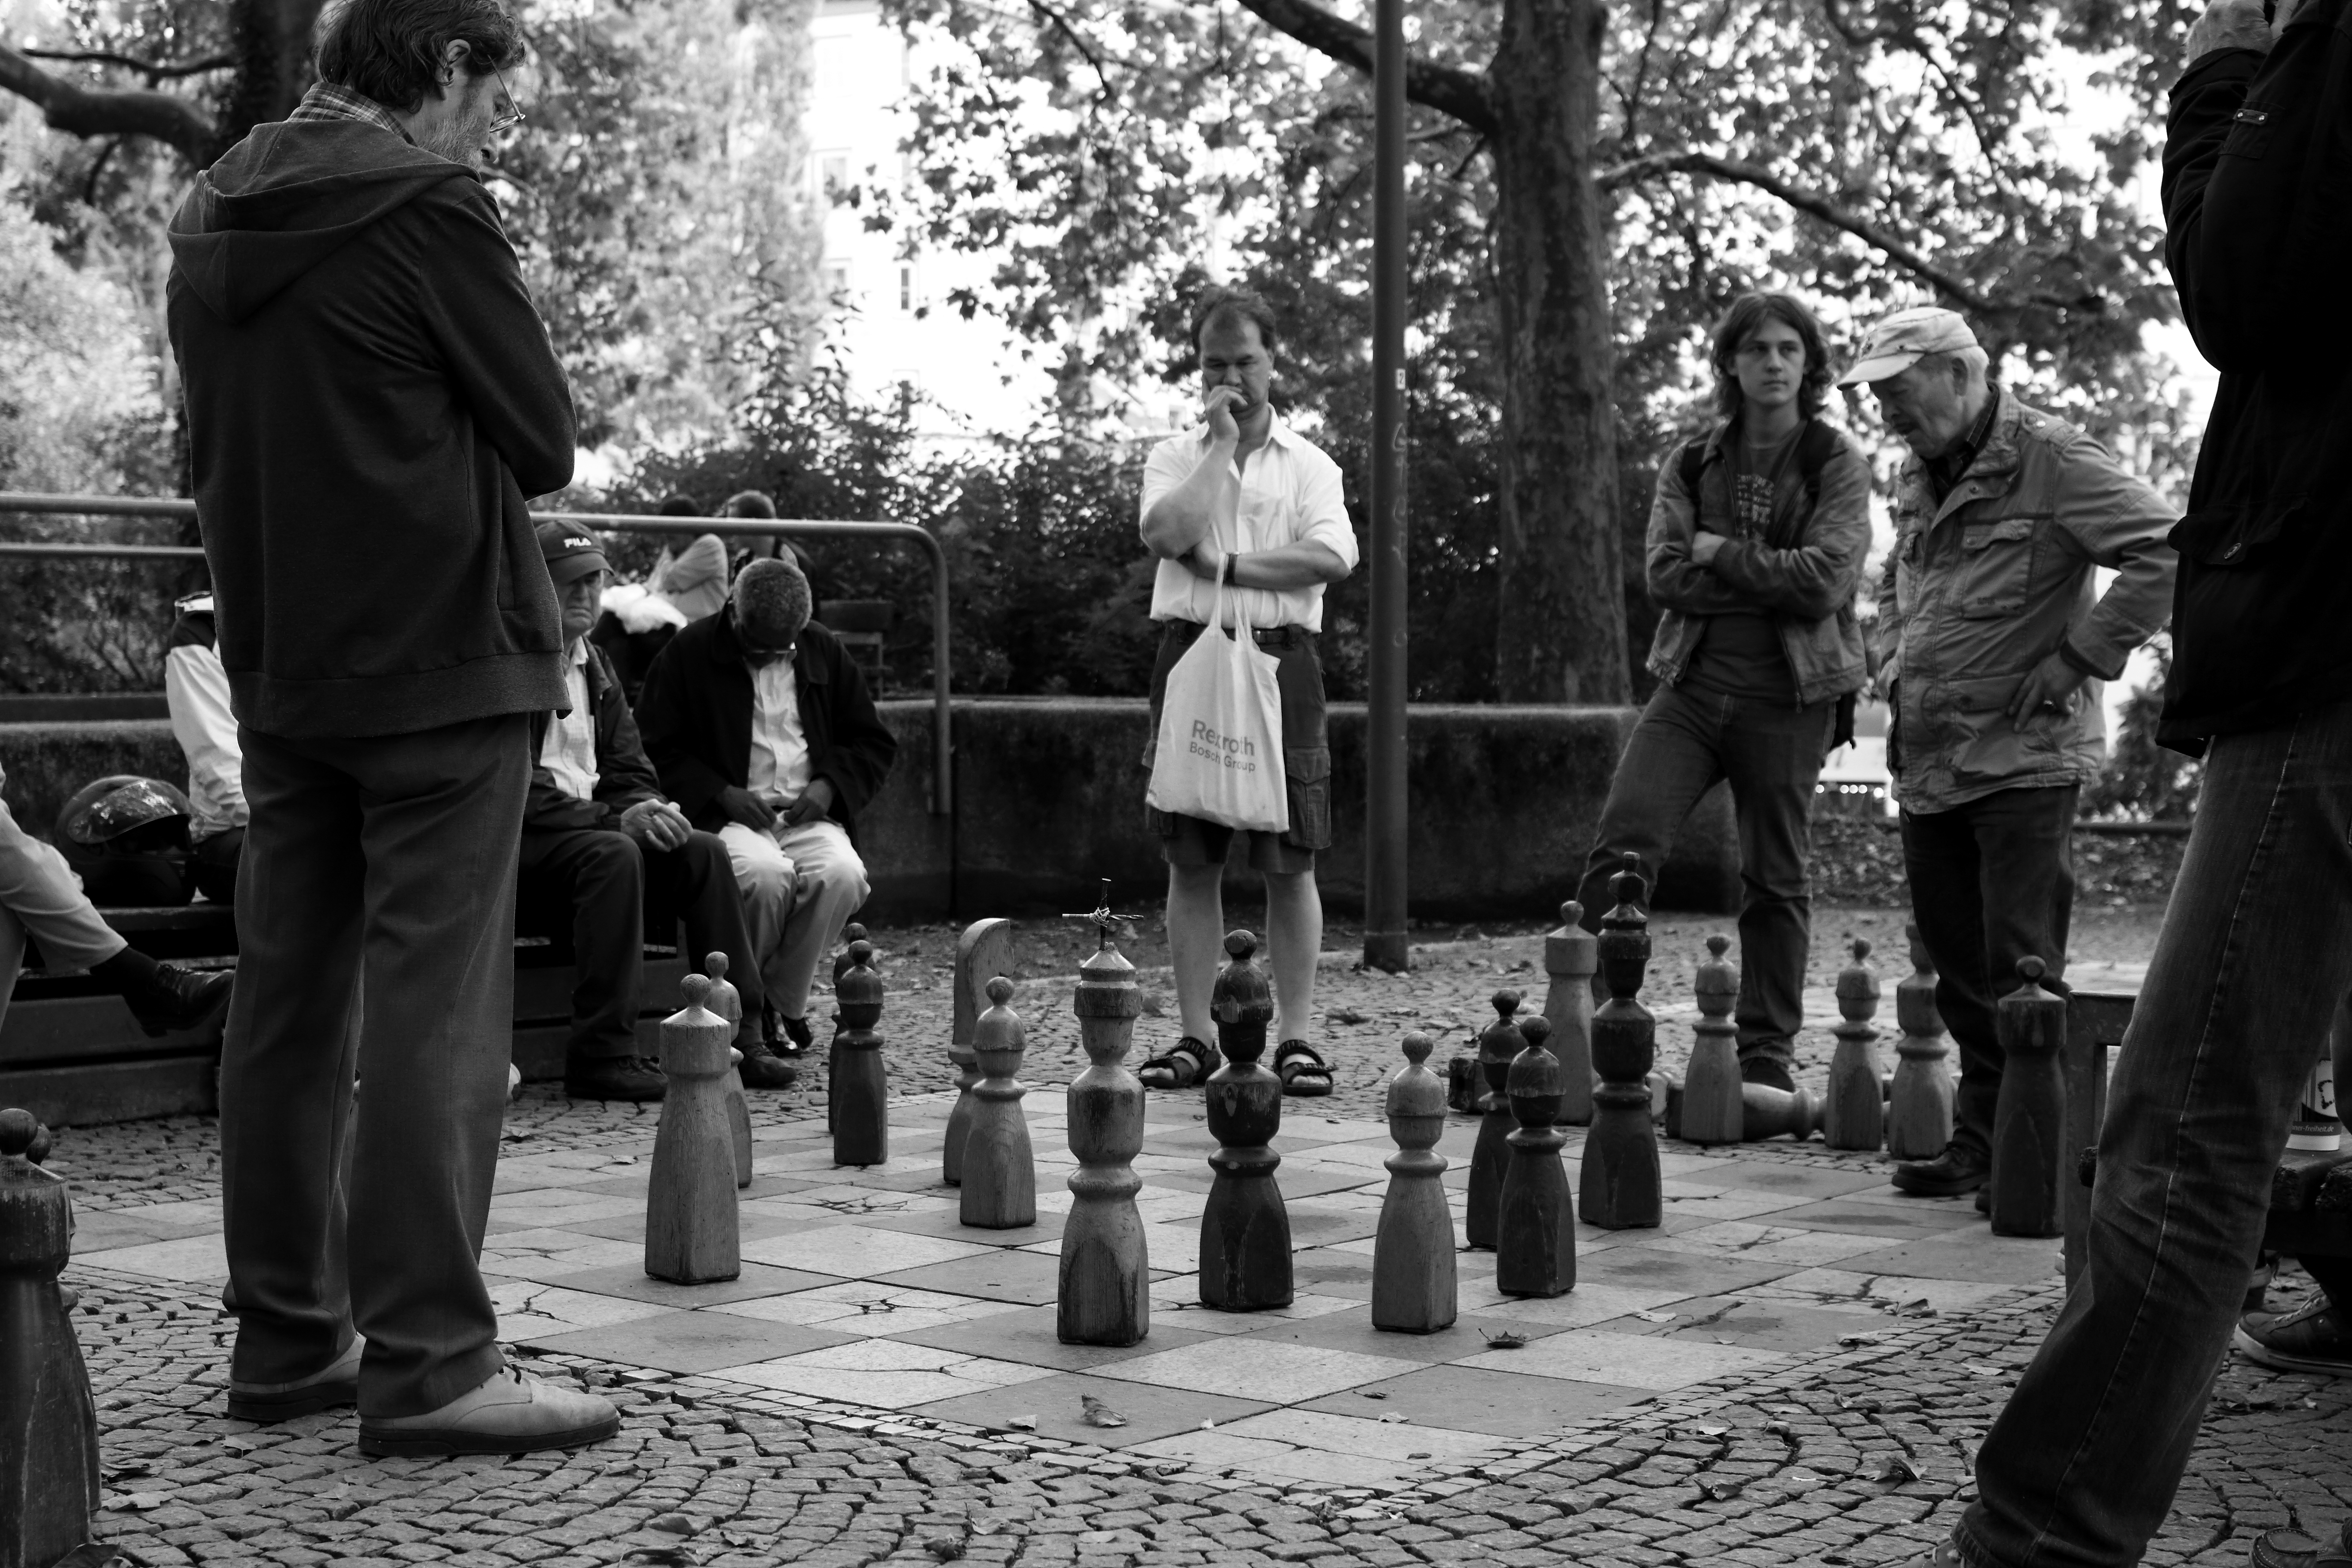
black and white, people, road, street, photography, game, play, crowd, child, black, monochrome, bw, blackandwhite, blackwhite, infrastructure, chess, photograph, germany, alemania, allemagne, sw, schwarzweiss, bayern, bavaria, schwarzweis, munich, germania, schwarzweissfotografie, schwarzweisfotografie, franconia, franken, schach, schachspiel, schachspieler, m nchen, monochrome photography, nonbuilding structure